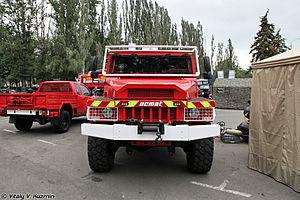
Les camions ACMAT sont des camions tout-terrain, robustes et polyvalents. Lancés par ALM au début des années 1960, ils sont aujourd'hui fabriqués par les Ateliers de constructions mécaniques de l’Atlantique à Saint-Nazaire qui est une filiale d’Arquus depuis mars 2006, et emploie 120 personnes en 2012. ACMAT a été absorbée par Arquus en 2018.